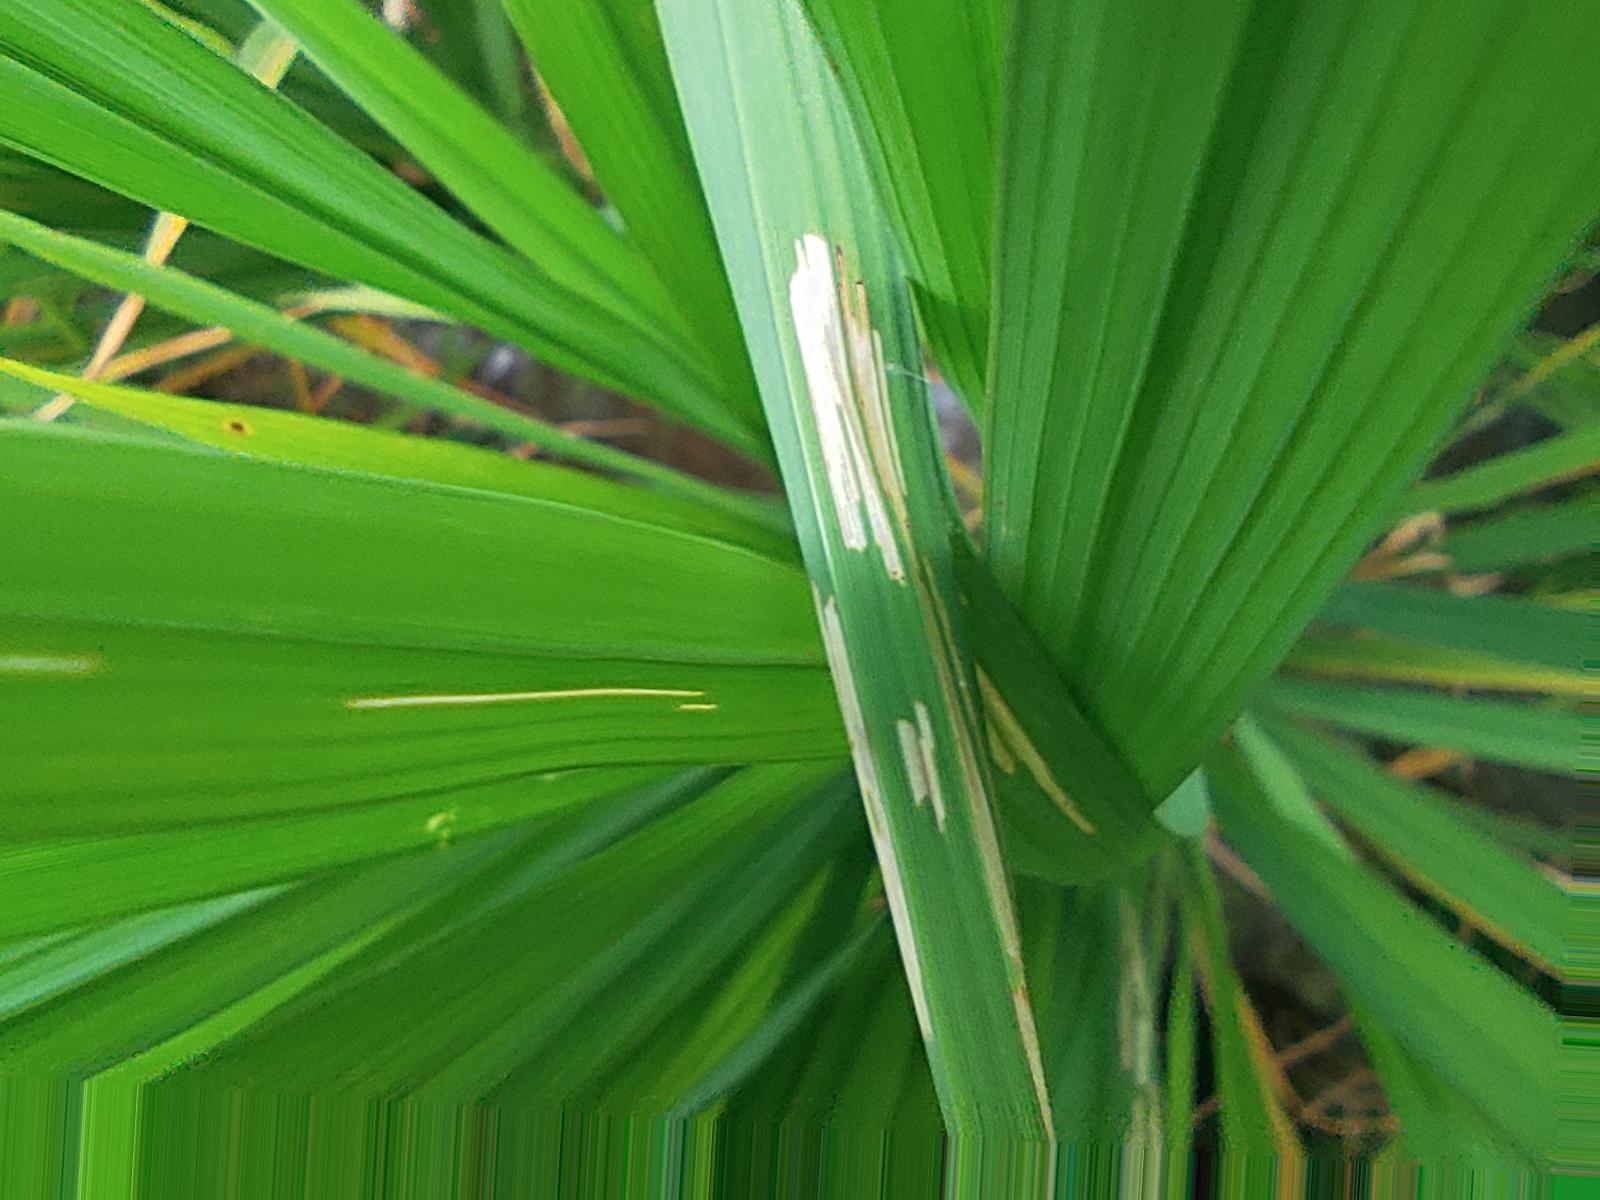
Nhãn: Sâu gai ( Hispa )